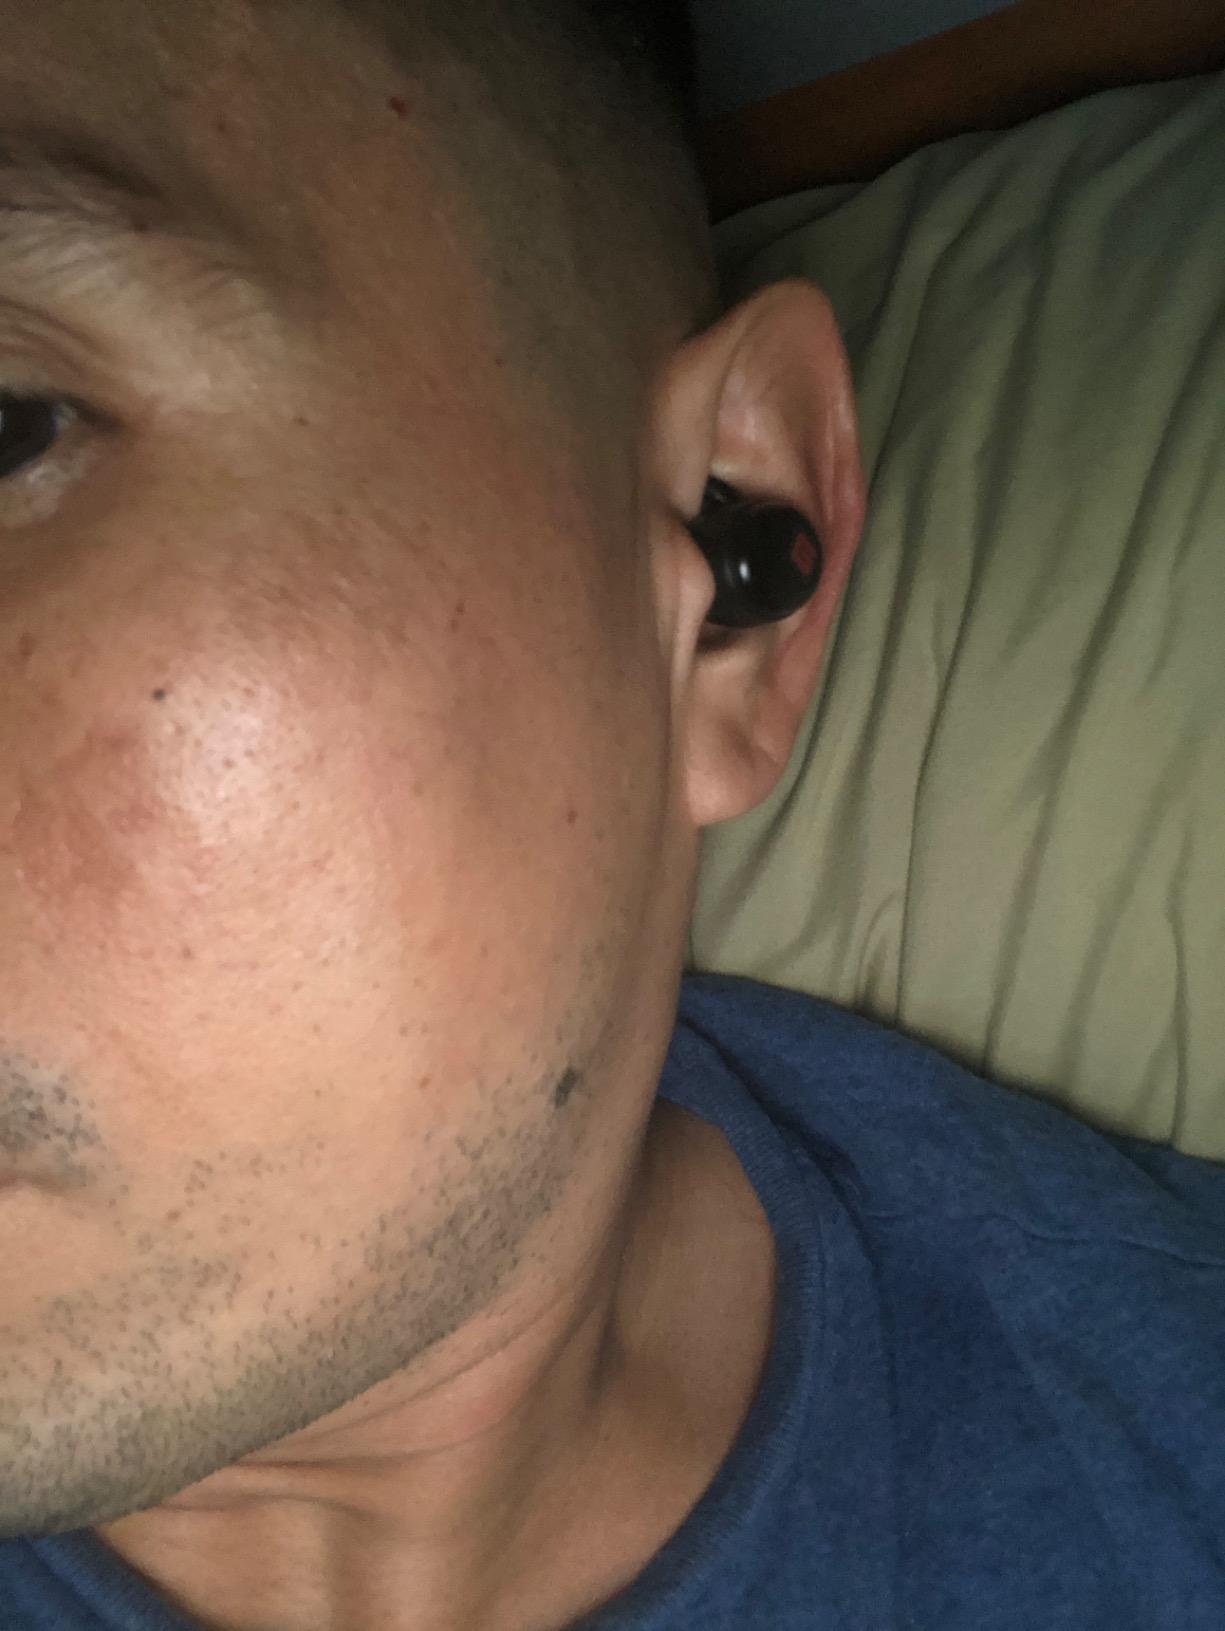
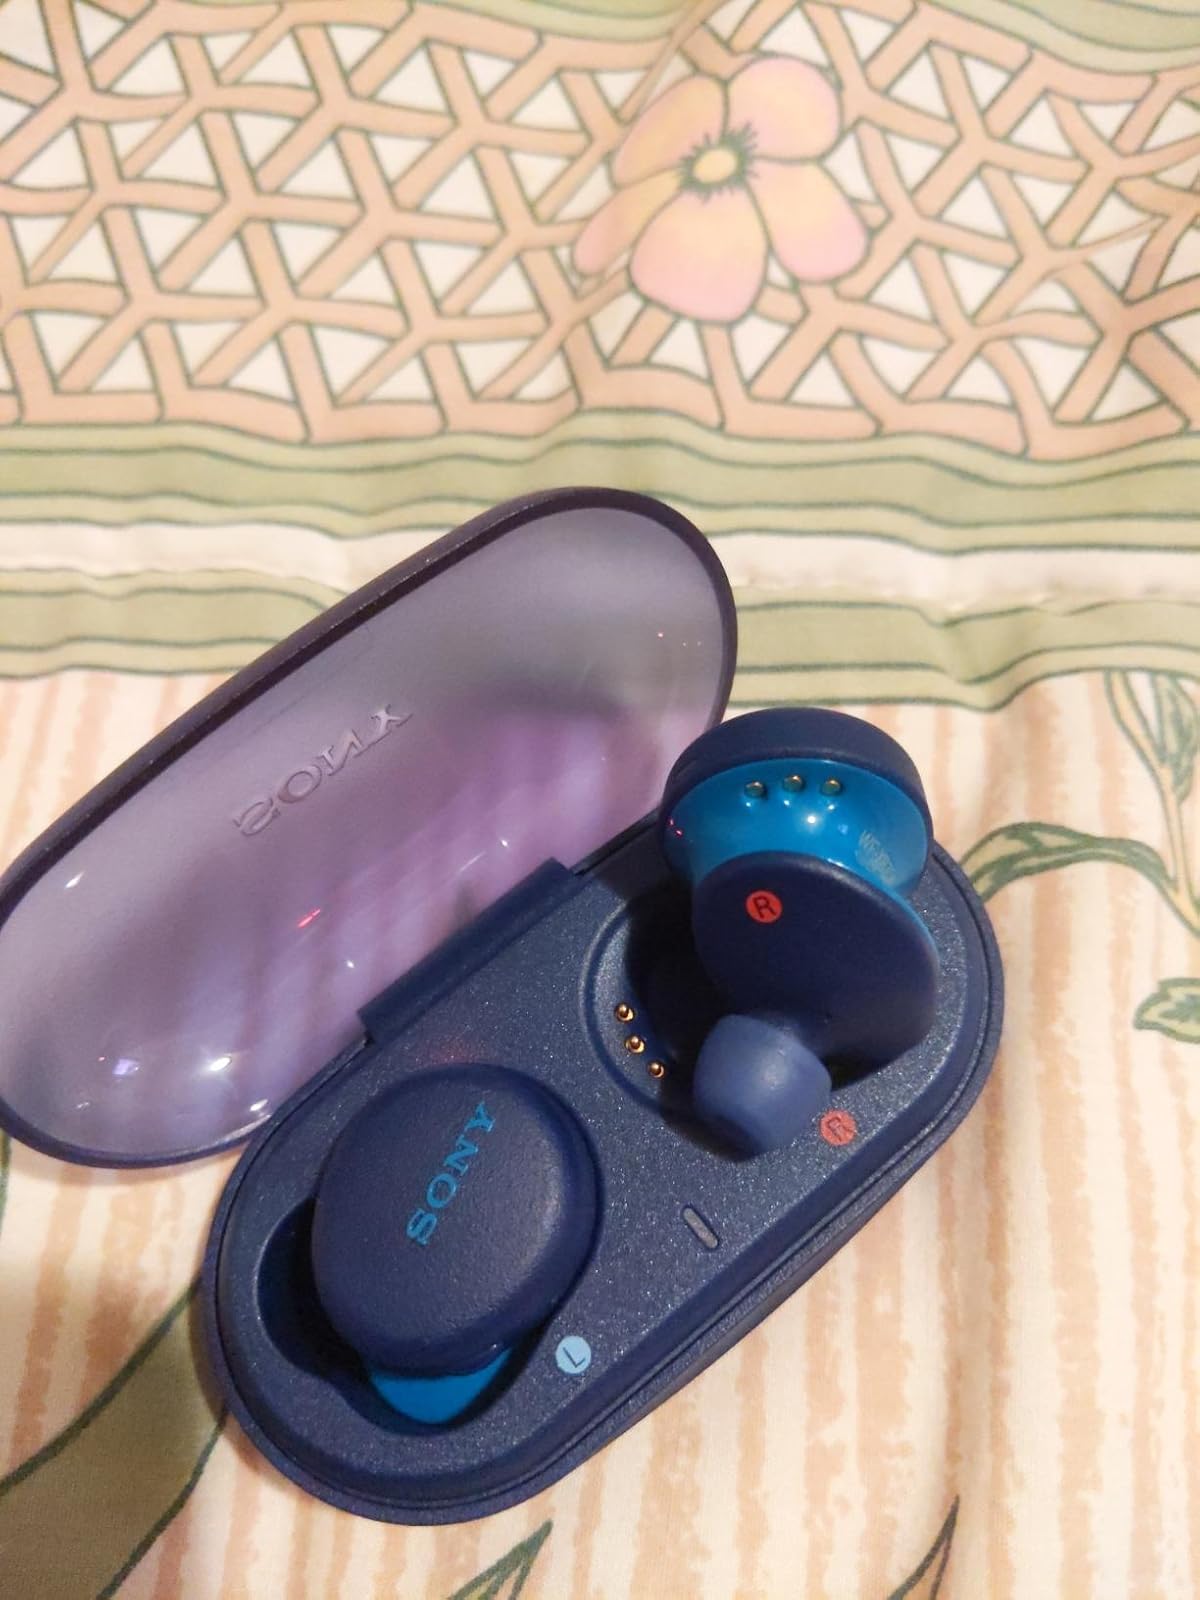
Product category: earbuds
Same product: no